Monday First Screening

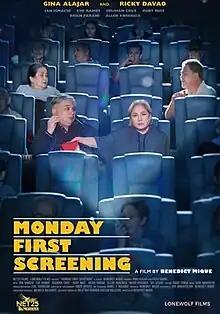
Theatrical release poster

Monday First Screening is a 2023 Philippine romantic comedy directed by Benedict Mique and written by Mique and Aya Anunciacion. It Stars Ricky Davao, Gina Alajar. the film is about two elderly individual who find love while watching a free movie every Monday in a cinema.